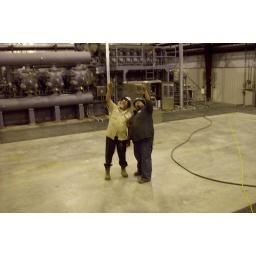
me&amp;amp;martine with a v 16 cat in back ground .at clemsville tx.